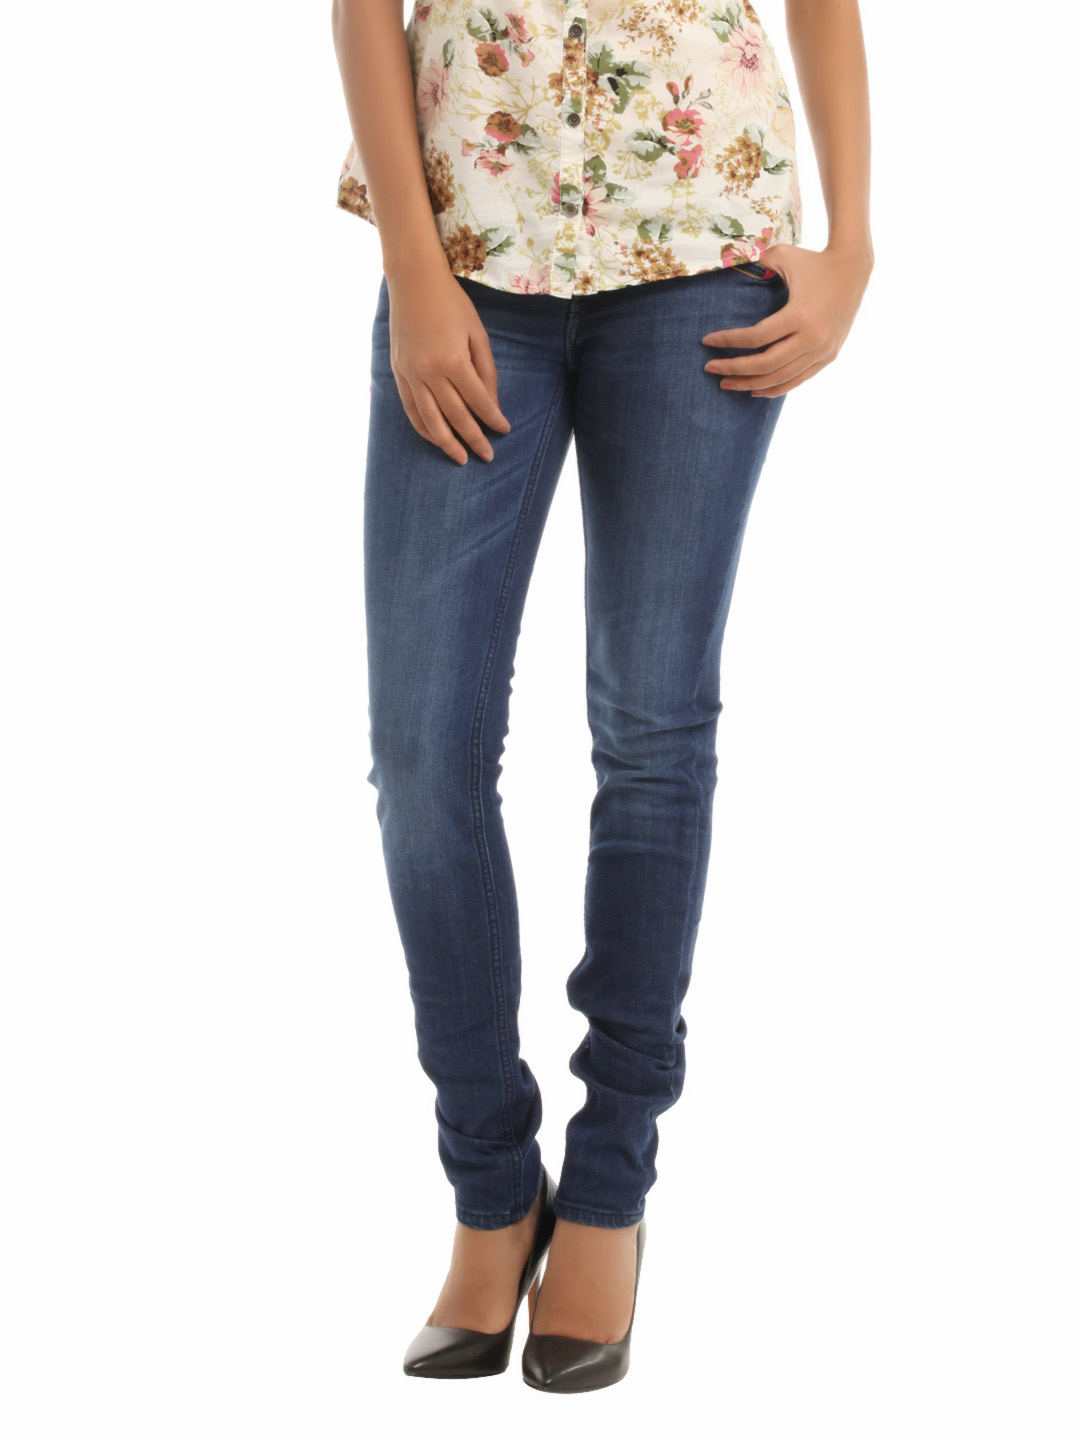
Lee Womens Blue Jeans
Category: Apparel / Bottomwear / Jeans
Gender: Women
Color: Blue
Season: Winter 2011
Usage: Casual